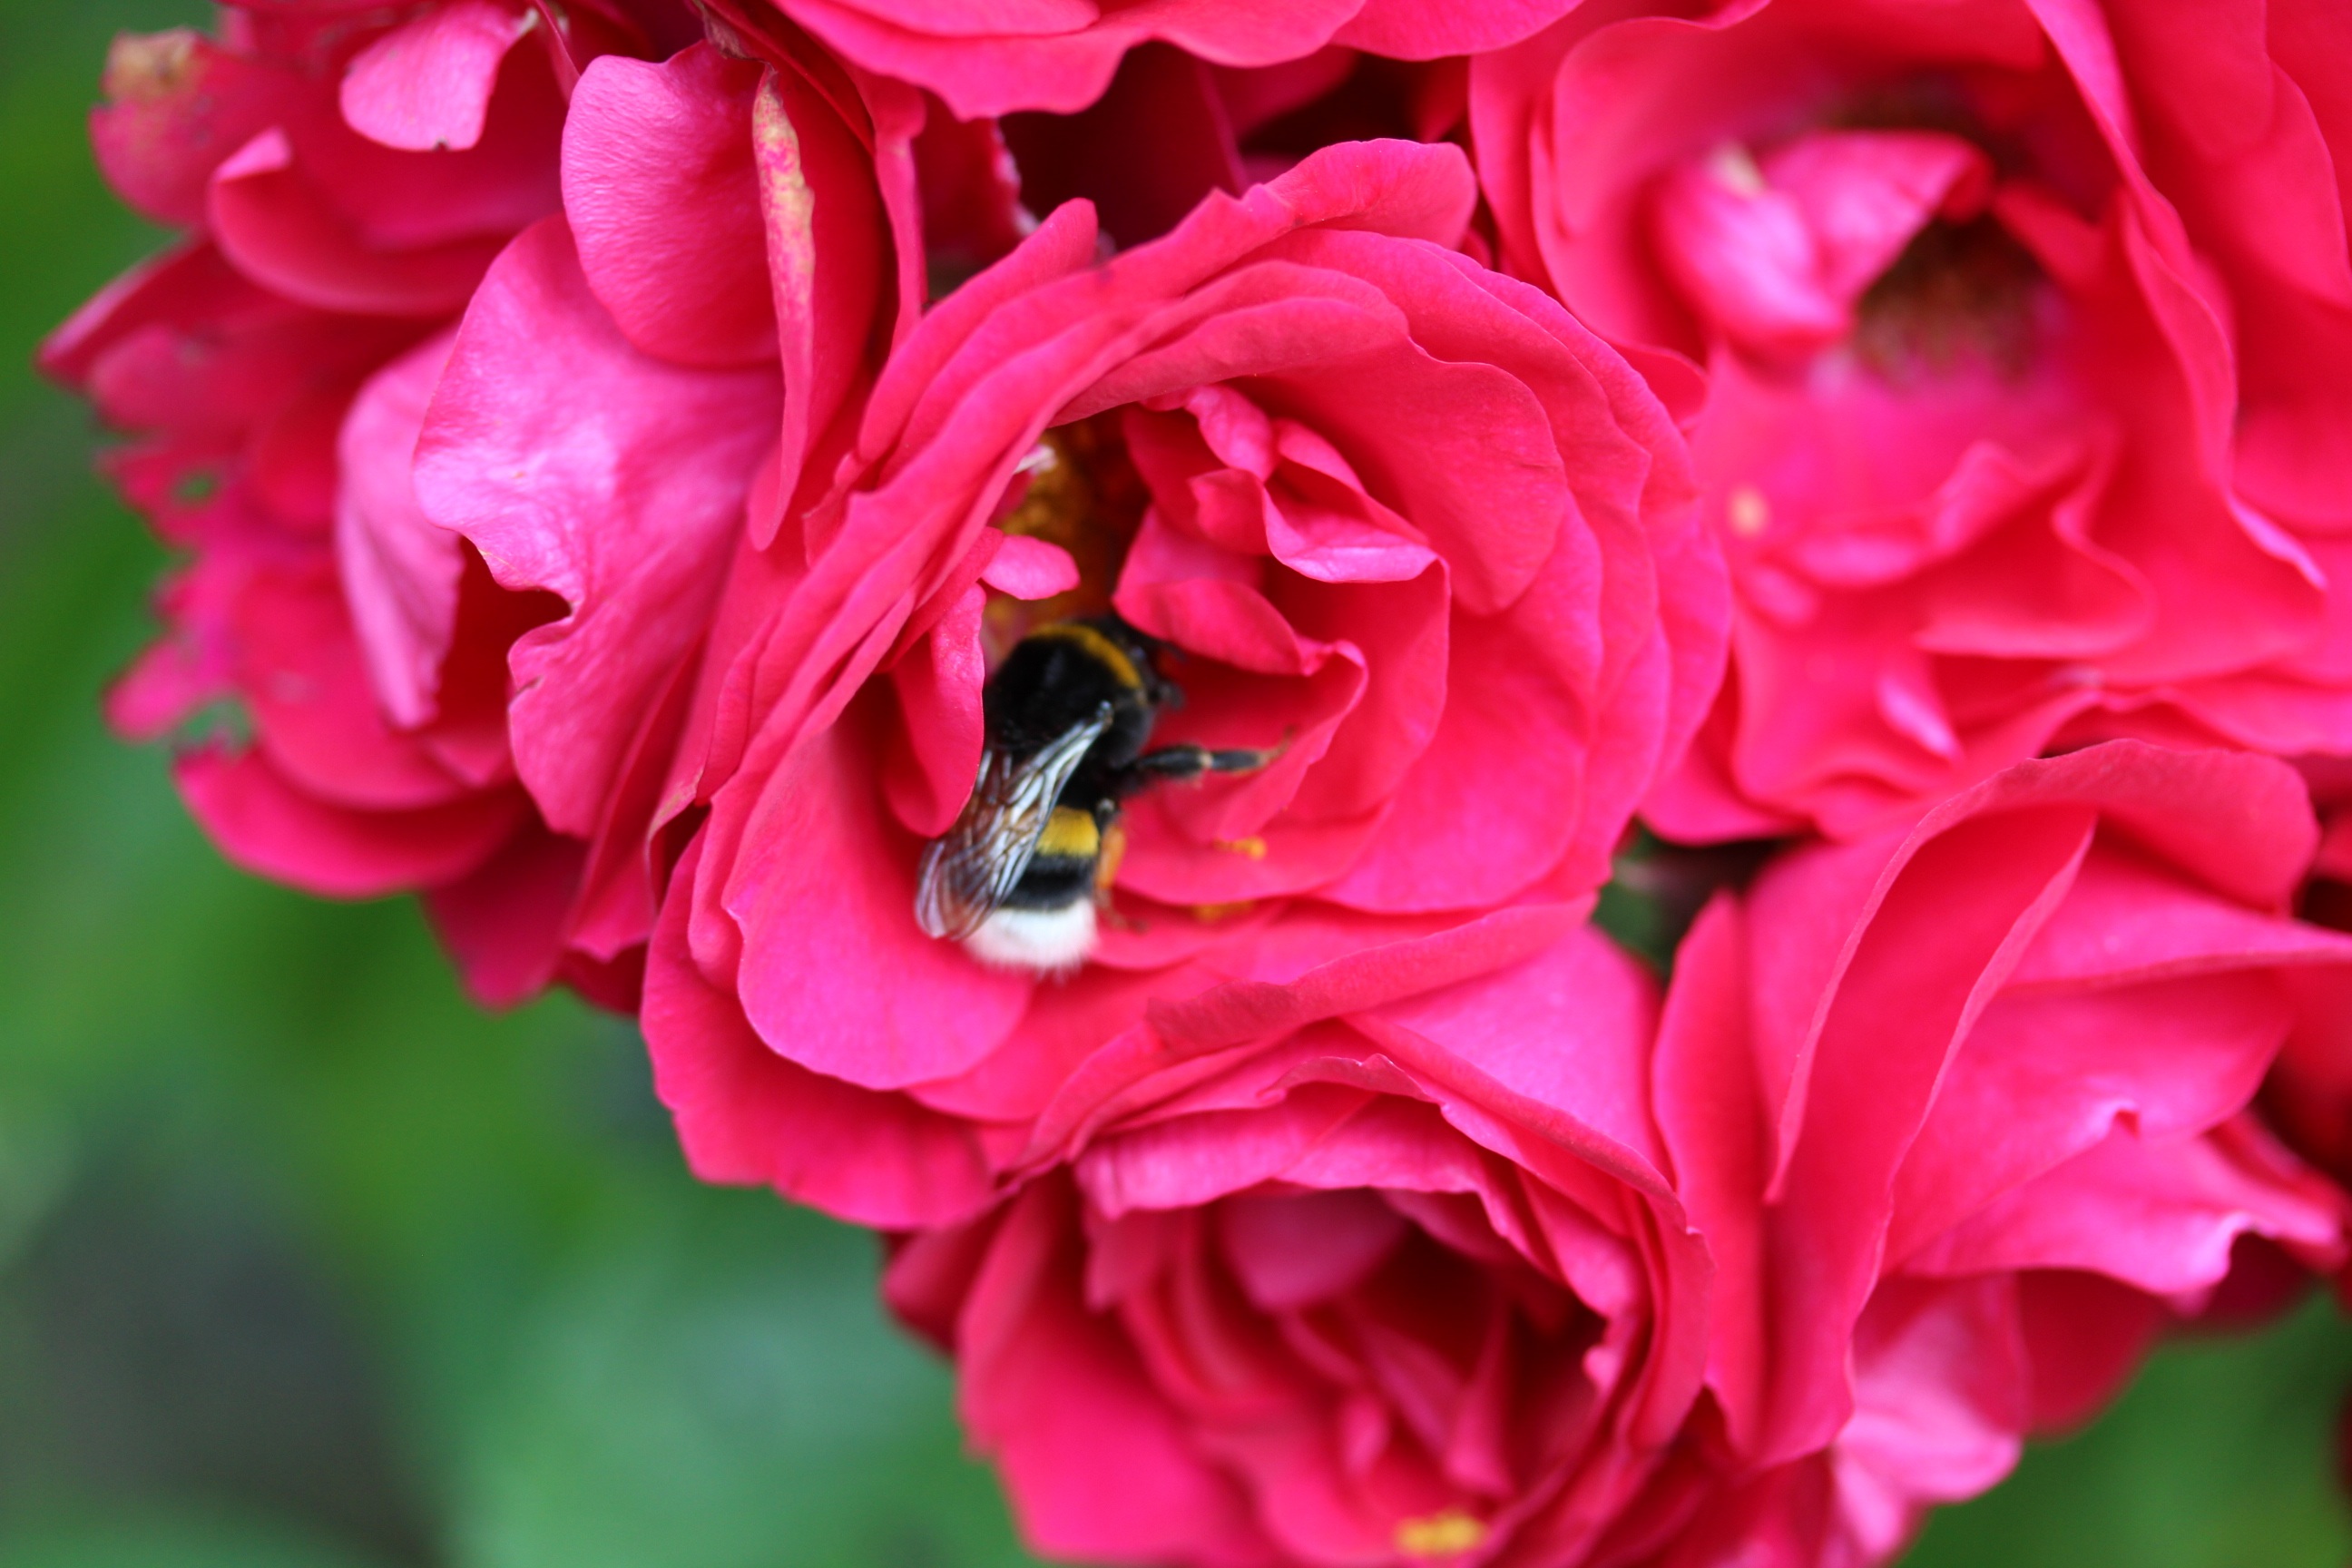
plant, flower, petal, summer, rose, red, garden, pink, flora, bee, nectar, peony, floribunda, macro photography, flowering plant, garden roses, rose family, land plant, rosa centifolia